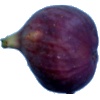
Label: Fig 1